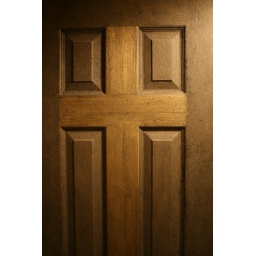
metallic cross in old world door